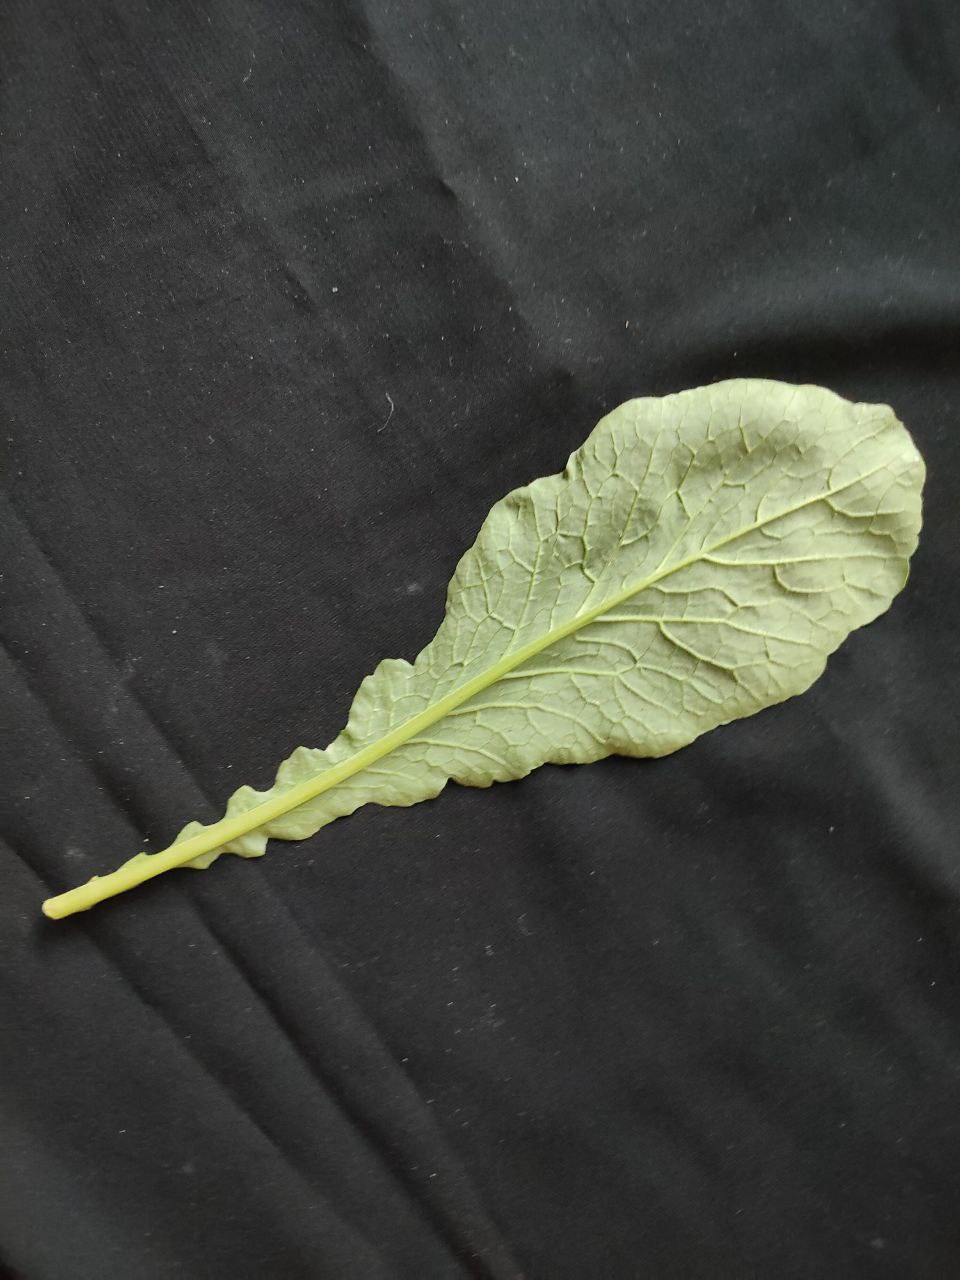
Label: Fresh leaf